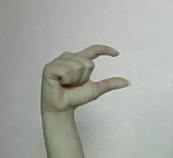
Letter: dal